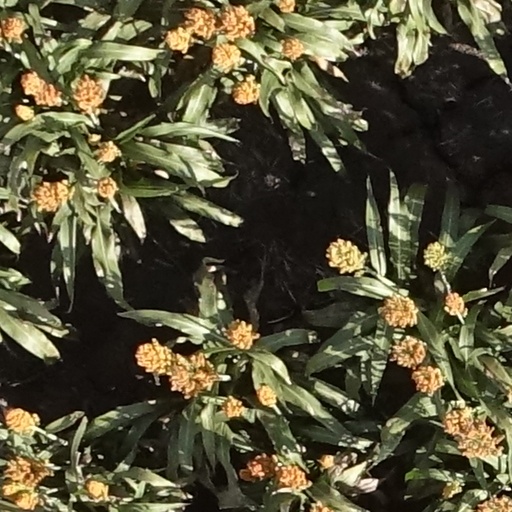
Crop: sorghum